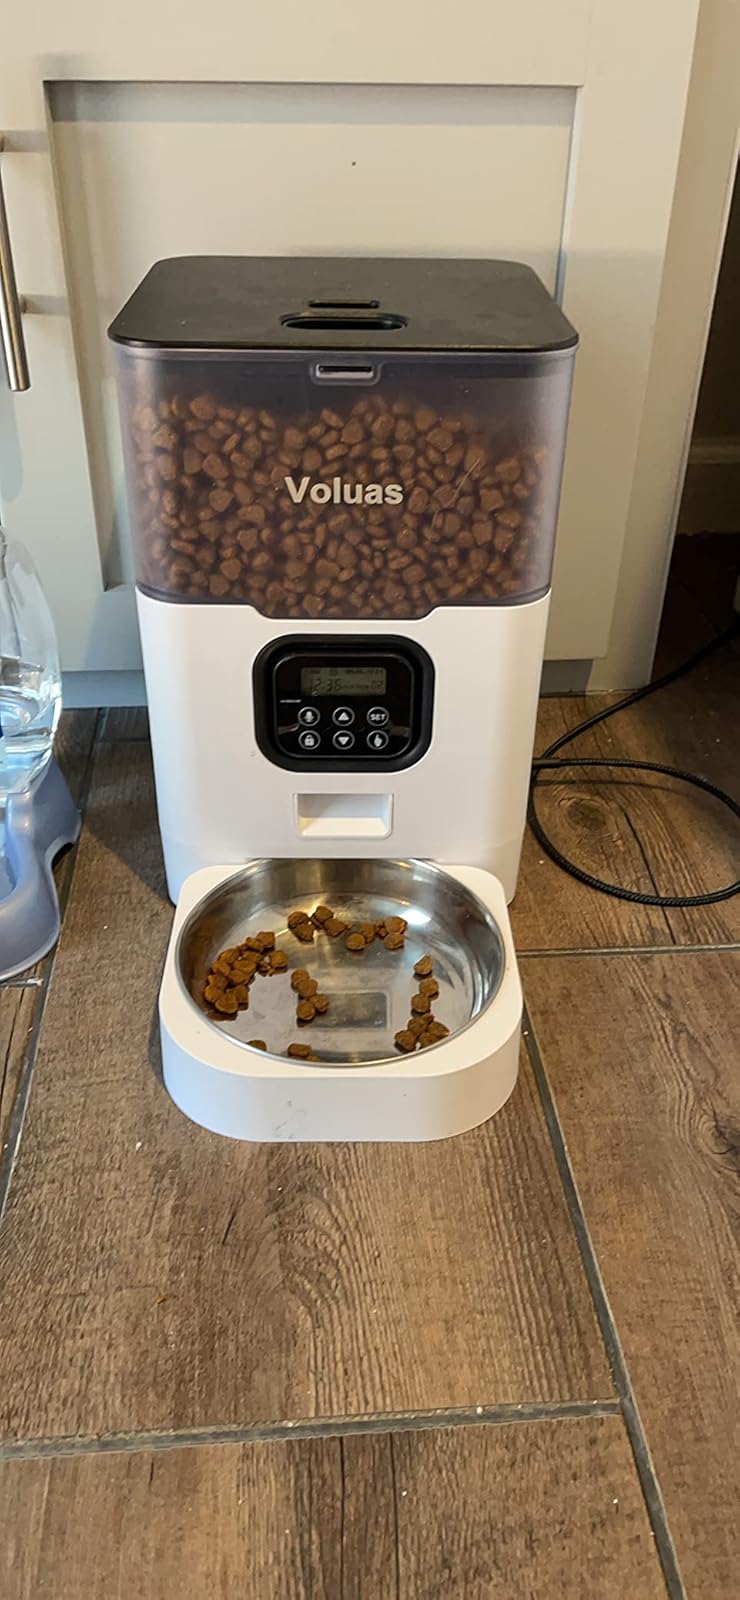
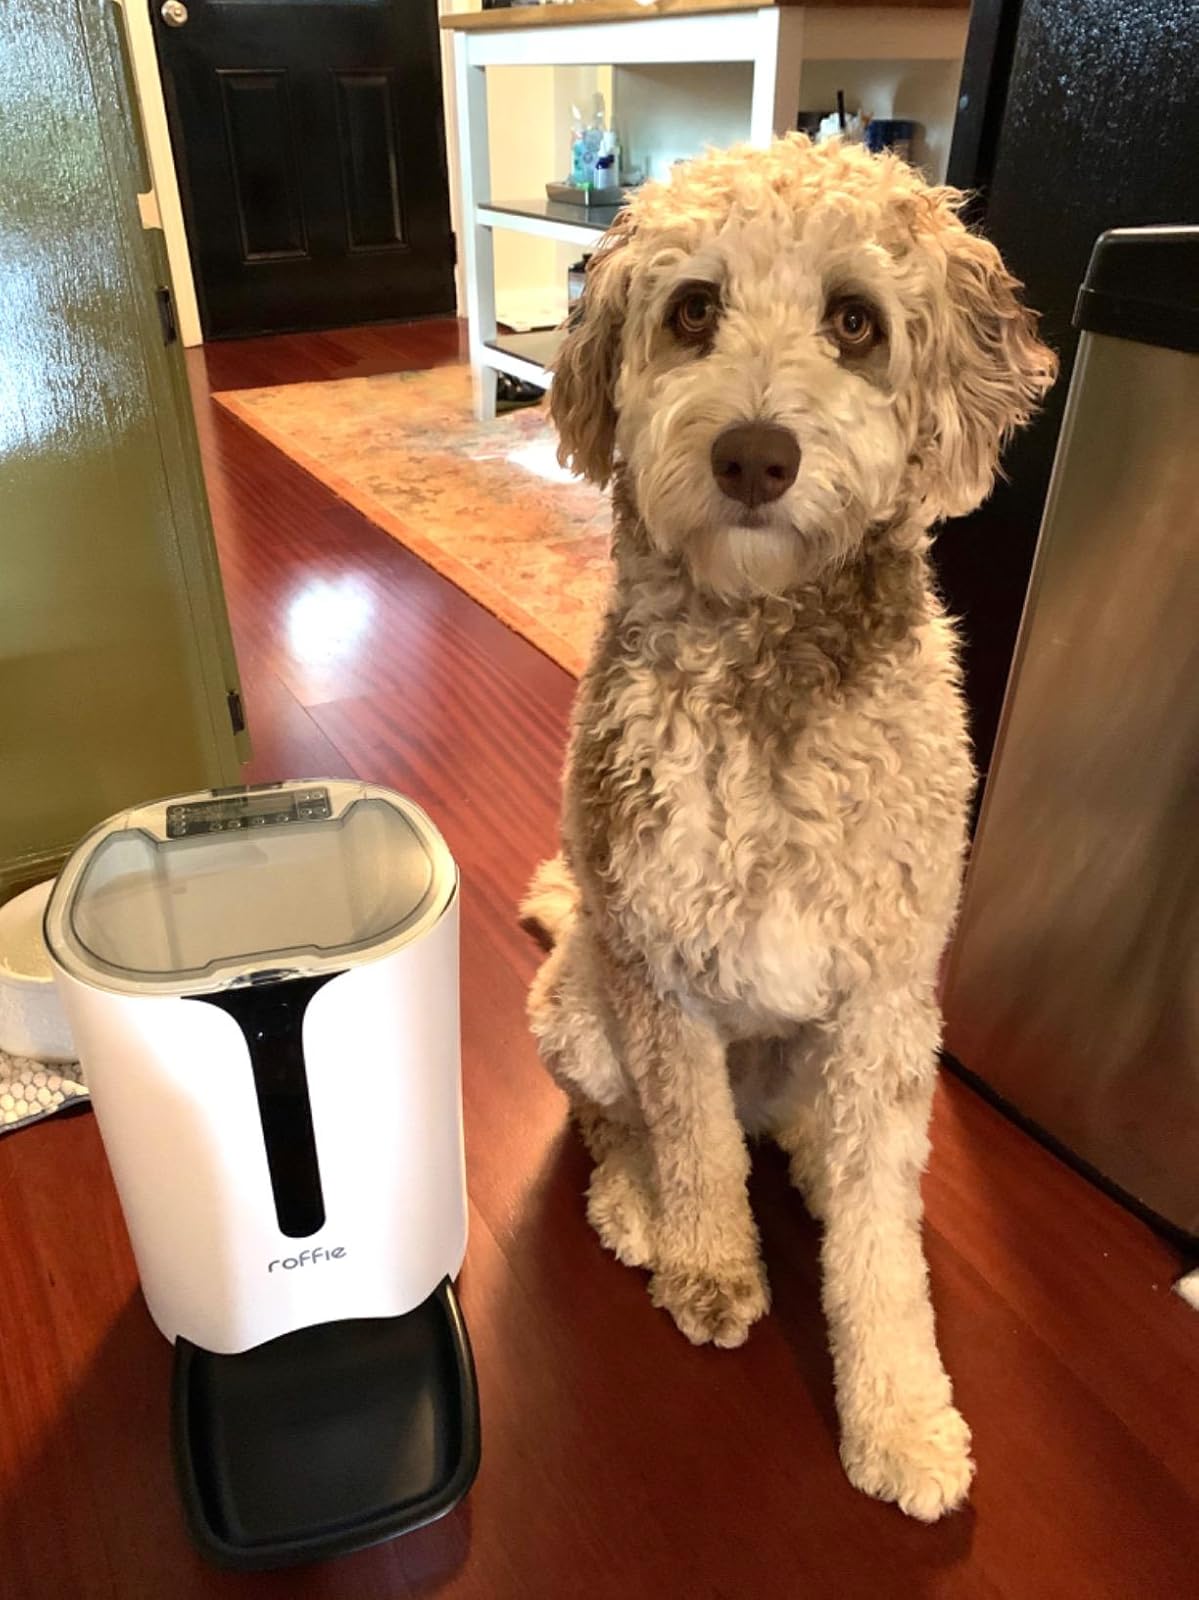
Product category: items_feeder
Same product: no